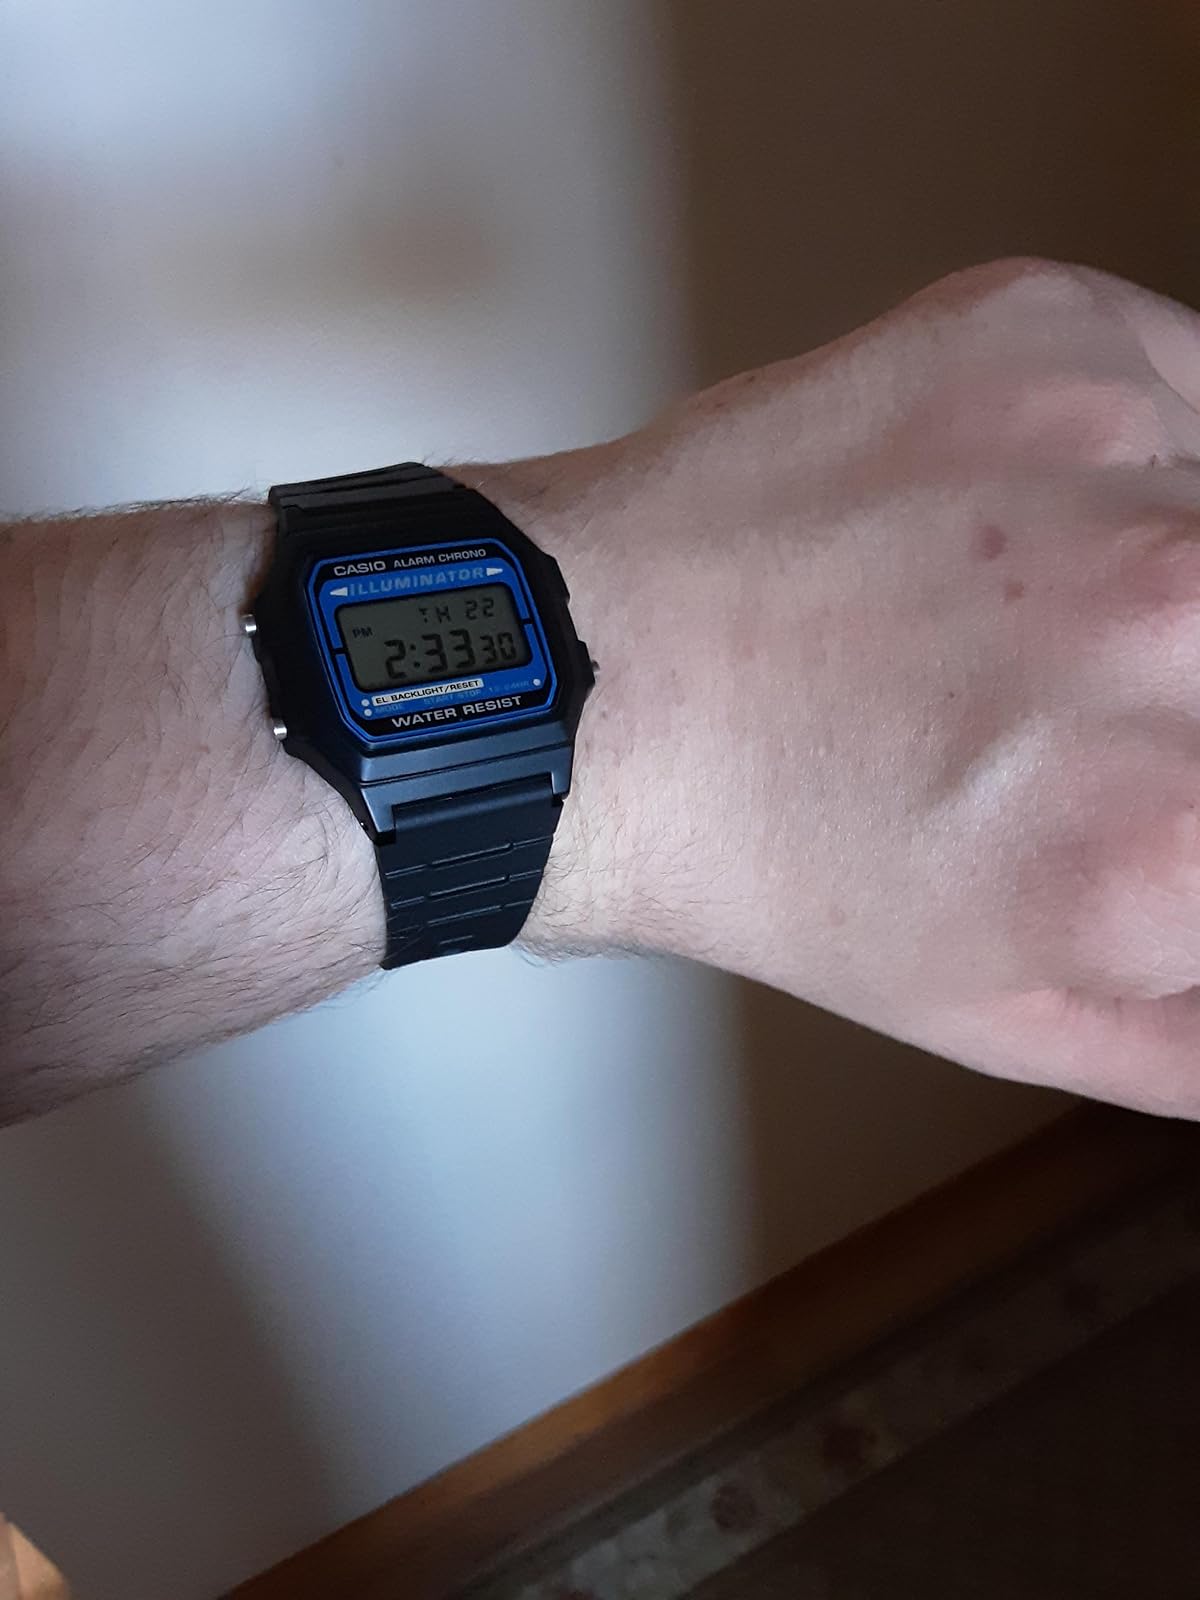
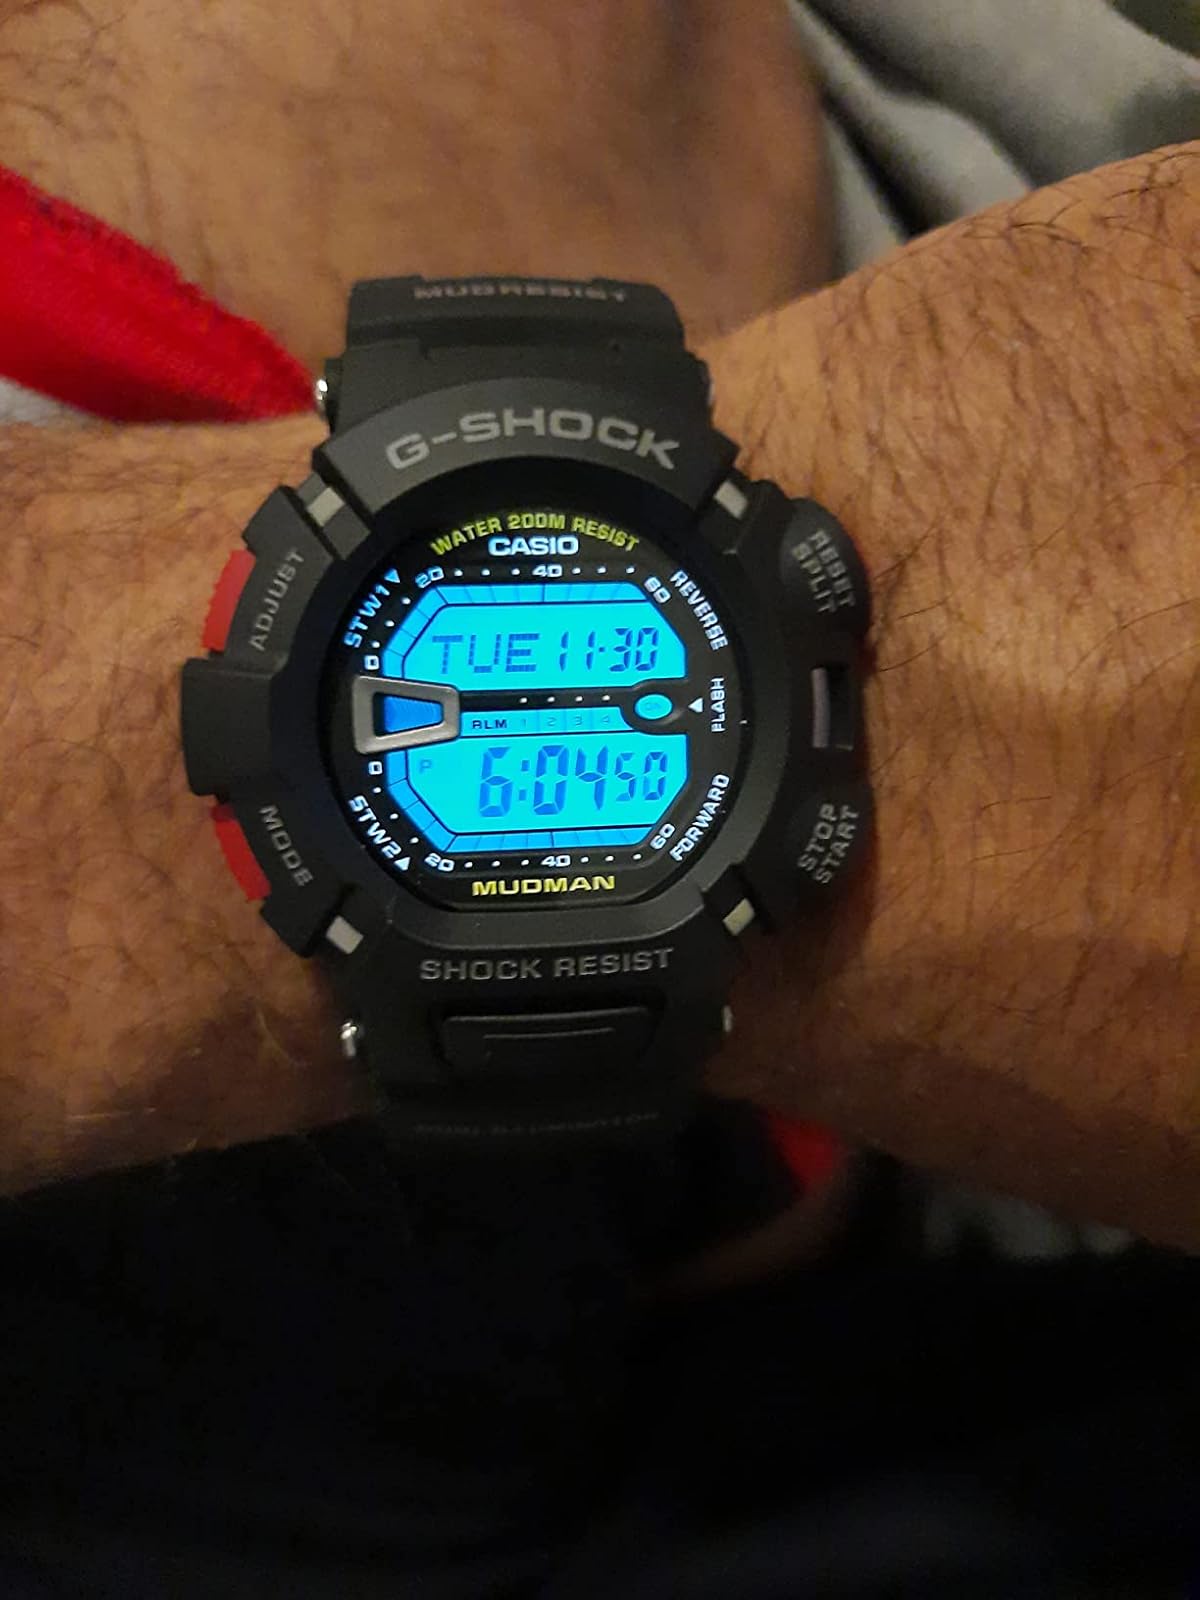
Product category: accessories_watch
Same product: no